History of the English penny (1154–1485)

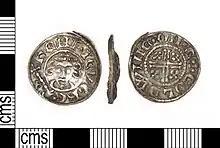
"Short cross" penny of Richard II, minted in Canterbury

In King Henry III's long reign (1216–1272) the short-cross penny continued in use until 1247. By then, however, through no fault of the moneyers' there was a problem in that many of the coins in circulation were underweight. This was caused by the illegal practice of clipping silver off the edge of the coin, which was made easier by the cross on the reverse not extending to the rim thus giving people no clear indication of exactly how big the coin was supposed to be. In 1247 therefore, a new long-cross penny replaced the short-cross coin, which made it more obvious when the coin had been clipped. Apart from the change in the size of the cross, the rest of the design did not substantially change, and the long cross made it easy to cut the coin into halves or quarters for change. Because of the introduction of the new coinage, it was necessary to reopen many of the old mints to supply sufficient coins. Short-cross Henry III pennies were minted at Bury St Edmunds, Canterbury, Durham, London, Winchester and York. Long-cross pennies were produced at Bristol, Bury St Edmunds, Canterbury, Carlisle, Durham, Exeter, Gloucester, Hereford, Ilchester, Lincoln, London, Newcastle, Northampton, Norwich, Oxford, Shrewsbury, Wallingford, Wilton, Winchester, and York.